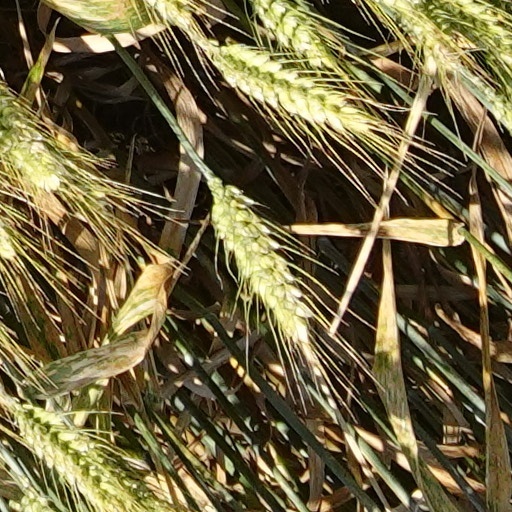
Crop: wheat